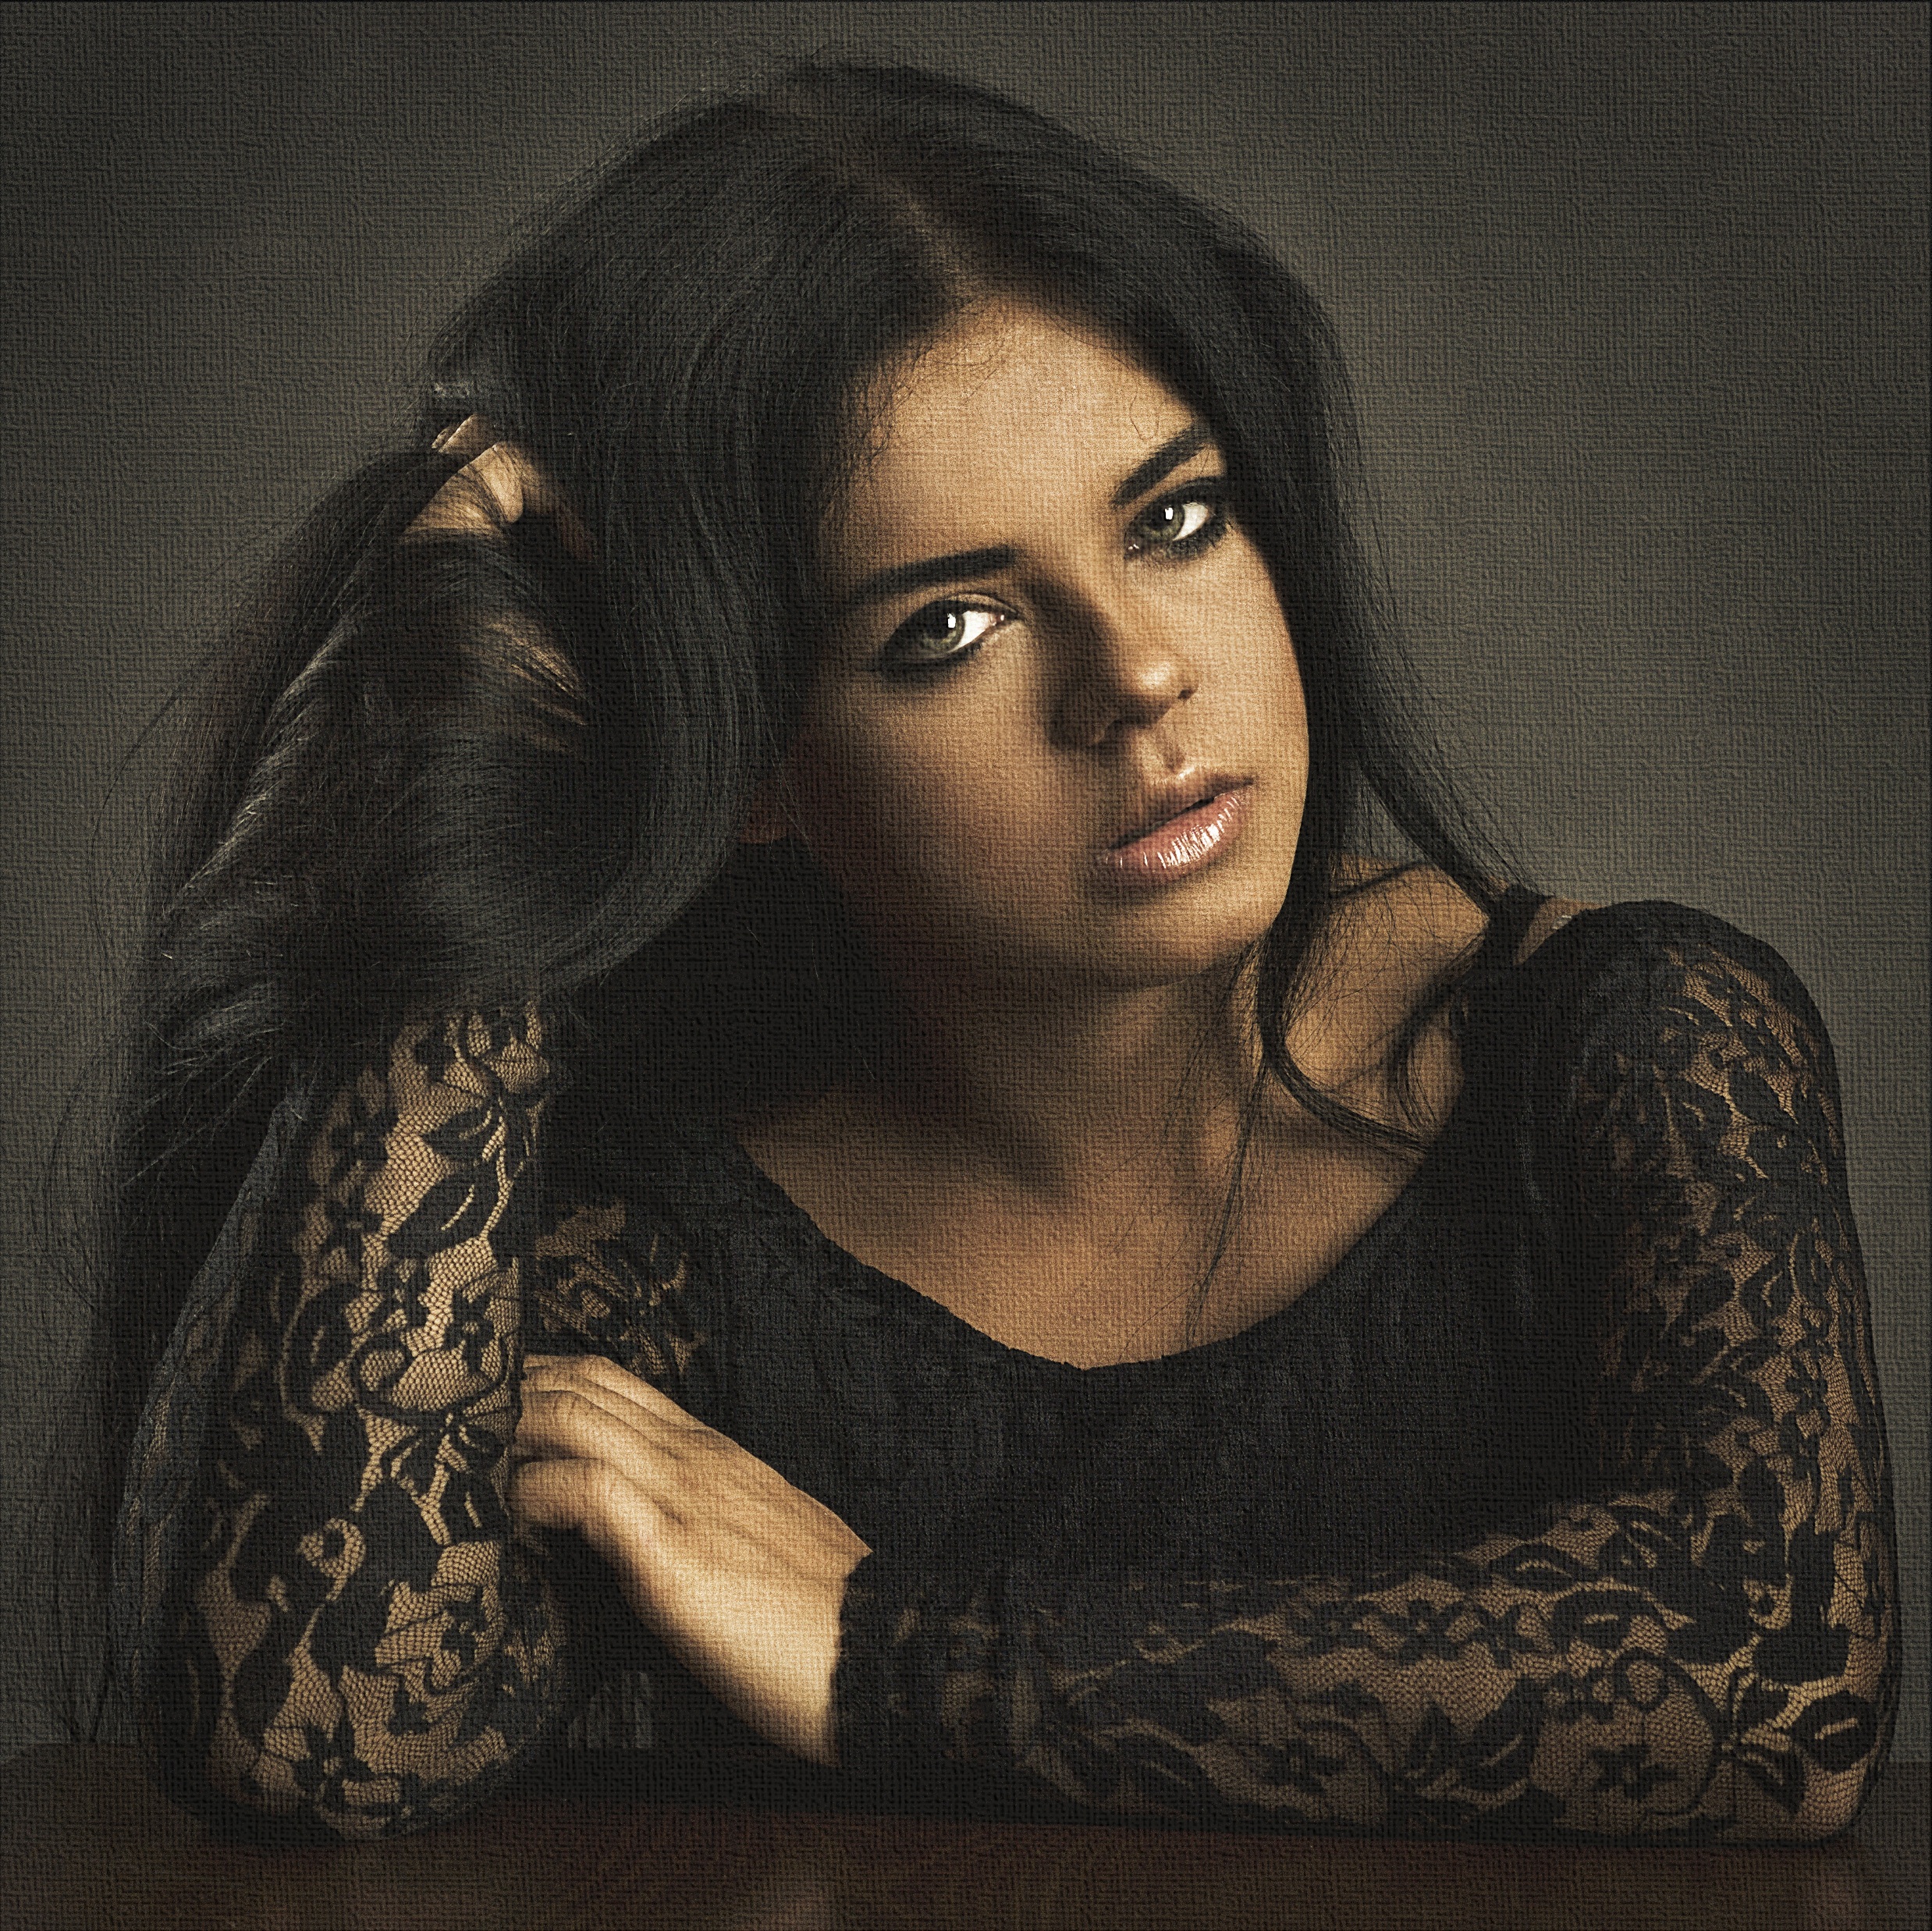
girl, woman, hair, portrait, model, lady, eyes, sketch, drawing, picture, photo shoot, thoughtfulness, album cover, portrait photography, art model